Kuopio

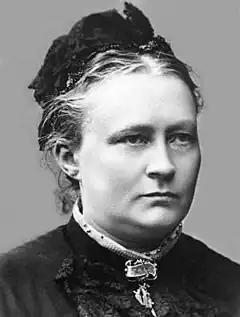
Minna Canth, a writer and a social activist

The city has a nationally unique feature in its street network, where every other street is reserved for pedestrian and cycle traffic, so-called "rännikatu" (derived from the Swedish "gränd", alley). These streets provide pedestrians a calm environment away from vehicular traffic. This setup dates back to Kuopio's first town plan by Pehr Kjellman in 1776. Originally, rännikadut were created as a fire barrier to prevent a possible fire escalating in a mainly wood-constructed city.